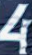
Number: 4